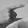
ASL letter: G